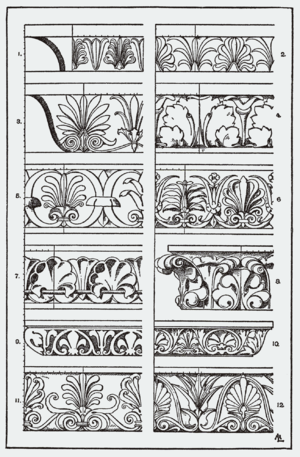
Cimaise
Une cimaise désigne :